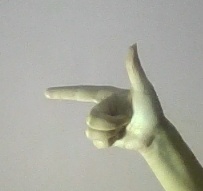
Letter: yaa